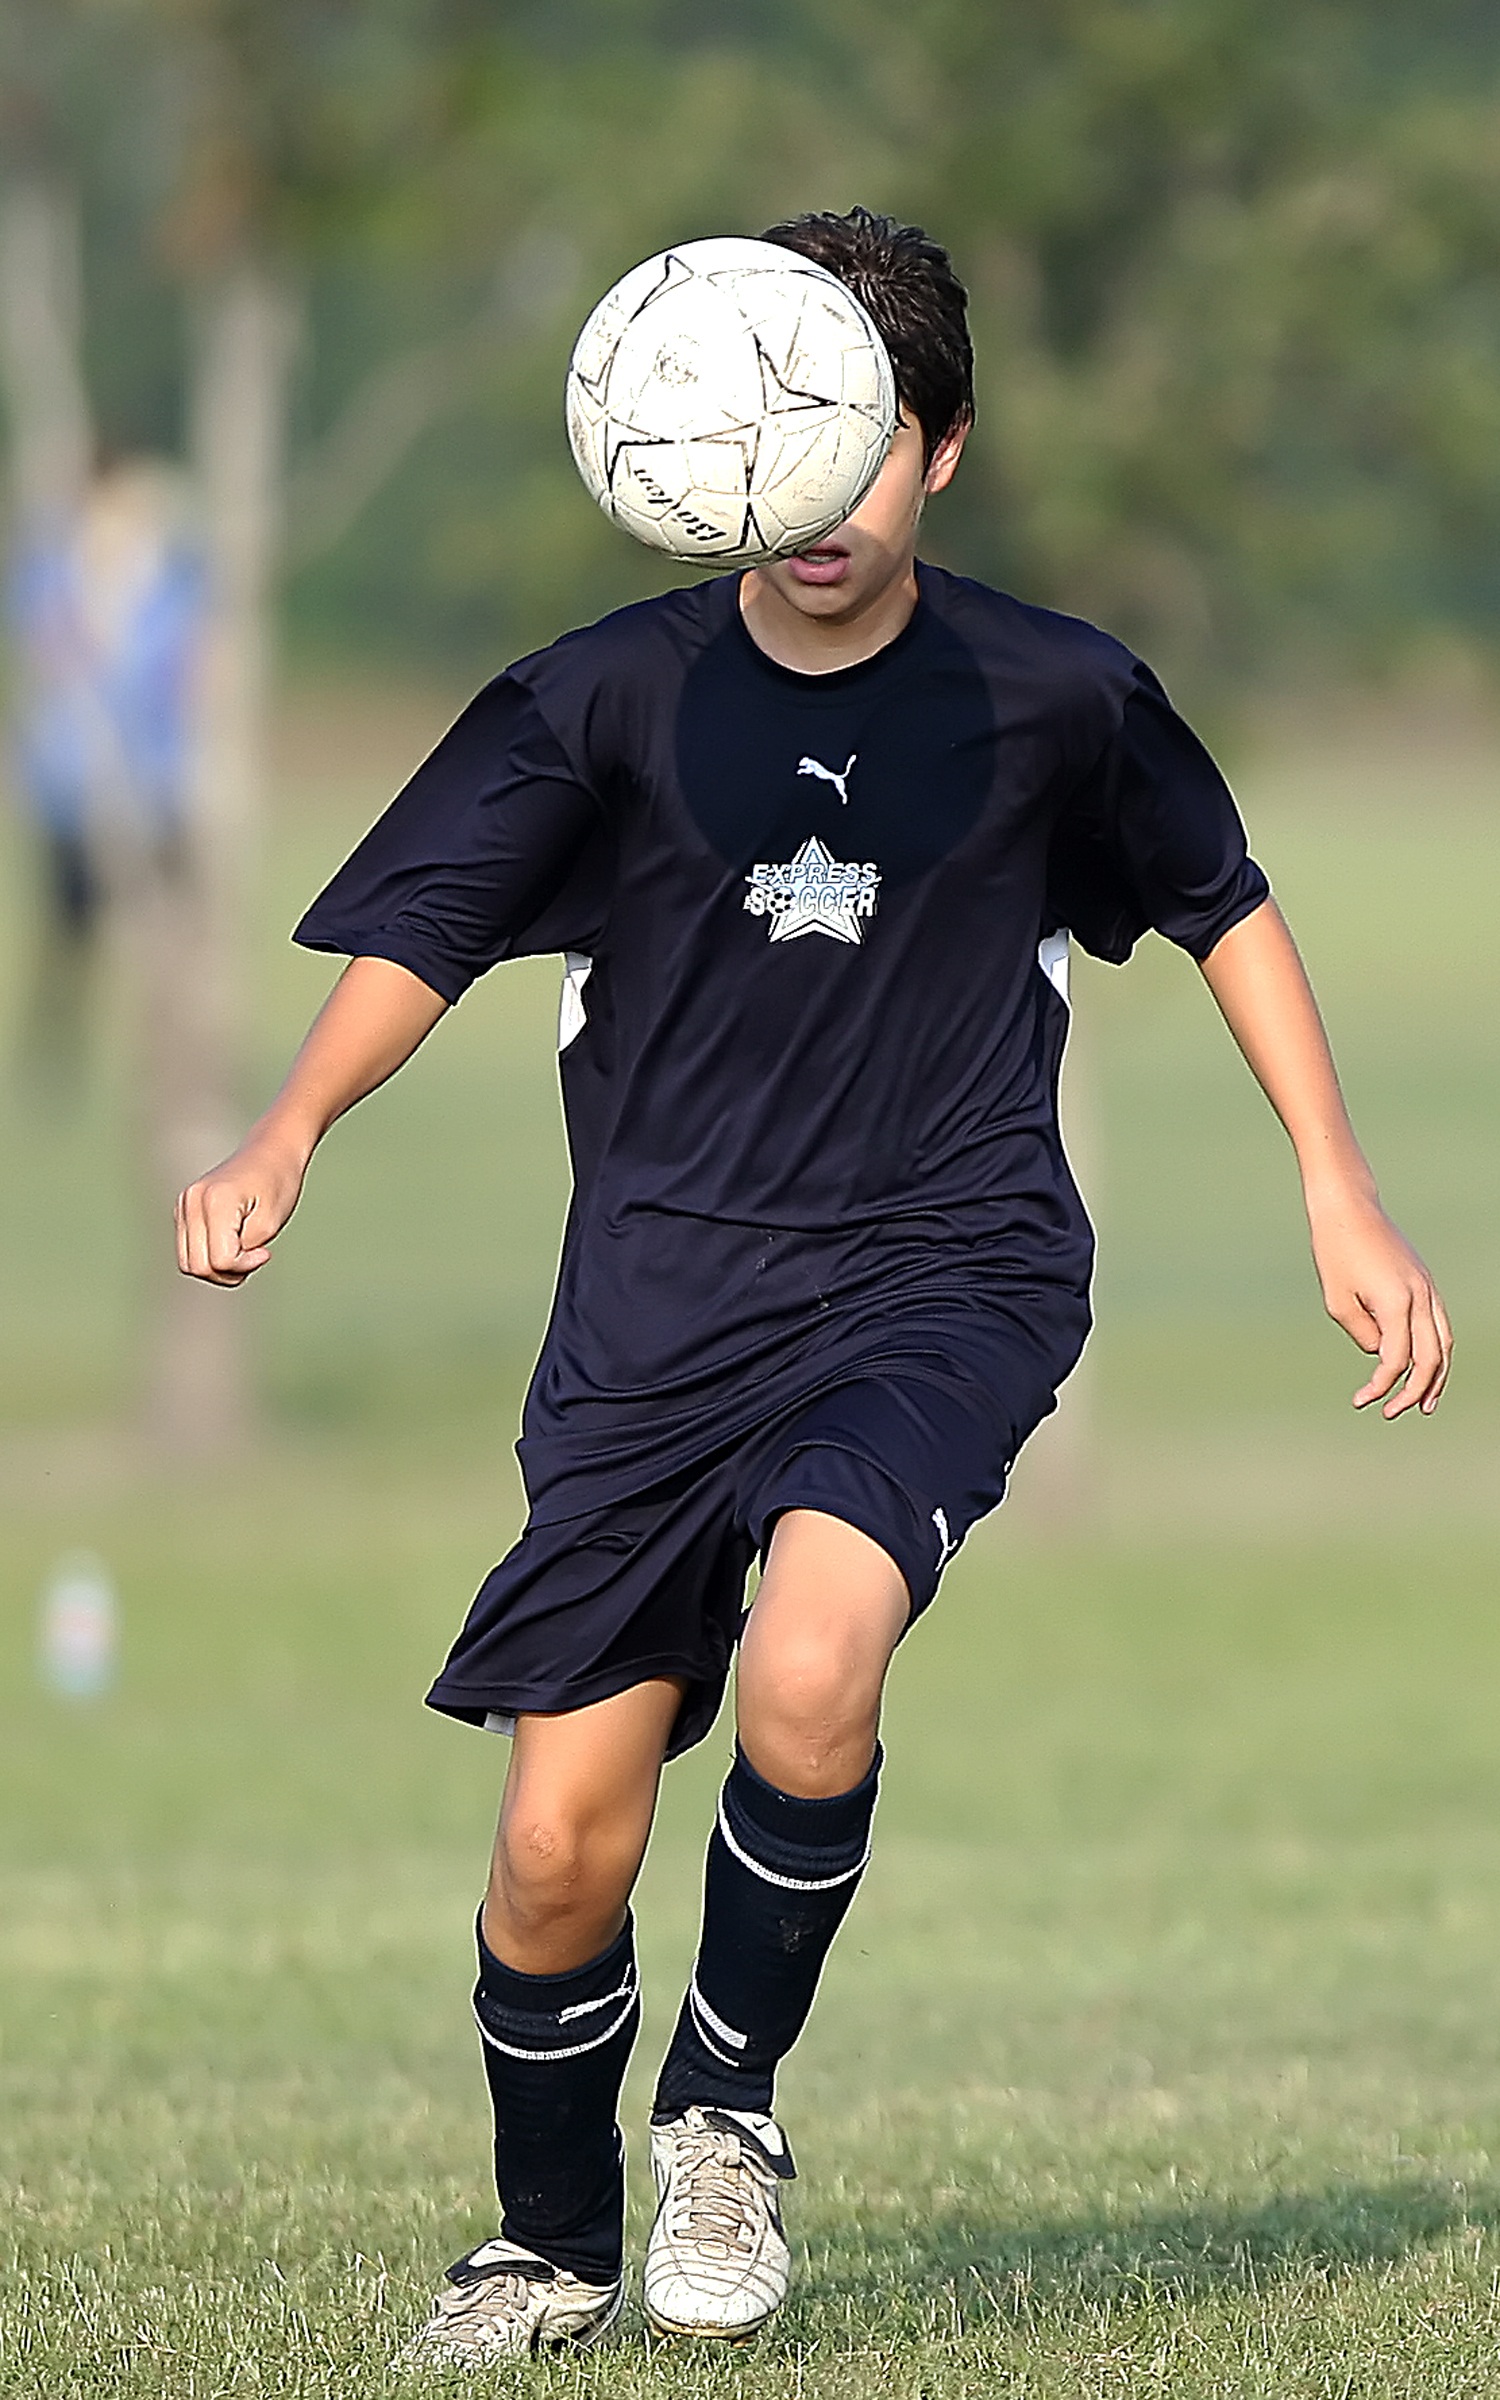
grass, sport, field, game, boy, youth, soccer, football, player, sports, football player, soccer ball, soccer game